Farrier F-22

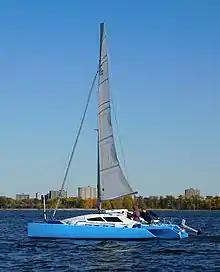
Farrier F-22A with Torqeedo electric outboard motor

Naval architect Robert Perry wrote a review in "Sailing Magazine" in 2017, praising the details, "there is a single, deep centerboard with a board-down draft of 4 feet 11 inches. The cassette-style rudder make beaching and trailering a breeze. Board- and rudder-up draft is 12 inches. Max beam is 18 feet 1 inch. Note the flat profile to the hull through the middle then it kicks up around station 8. The main hull has that typical inverted bell shape that provides volume where you need it for accommodations and a narrow BWL for speed. There is a very clever galley module that disappears into the seatback area when not being used. This would be camping-style cruising in the F-22 but it would make a great singlehander."